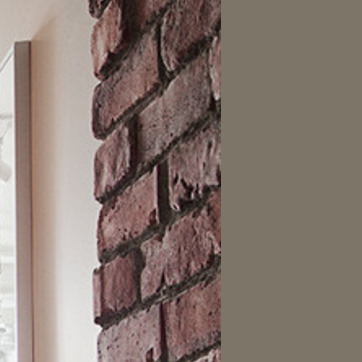
Material: brick